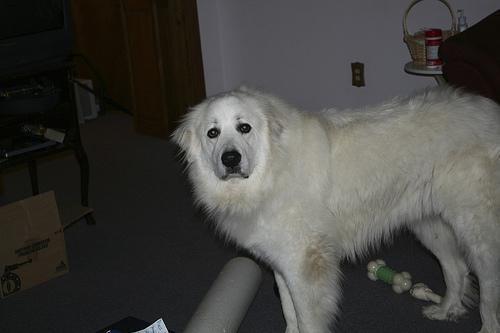
great pyrenees